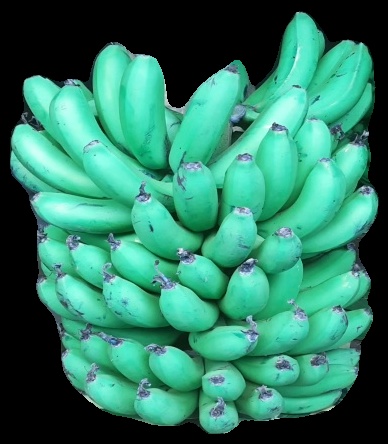
Variety: pachbale
Grade: grade1